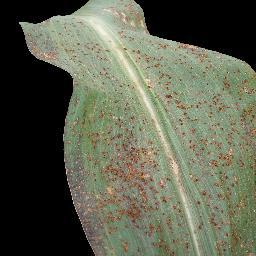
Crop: corn
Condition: (maize)_common_rust